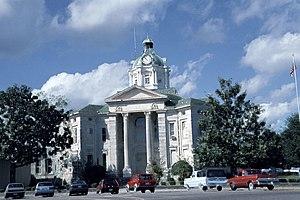
La ville de Columbia est le siège du comté de Marion, situé dans l'État du Mississippi, aux États-Unis.